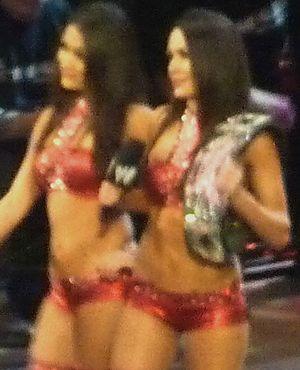
The Bella Twins de leurs vrais noms Brianna Monique Danielson et Nicole Stephanie Garcia-Colace sont des sœurs jumelles, mannequins et catcheuses professionnelles américaines connues respectivement sous les noms de Brie Bella et Nikki Bella.